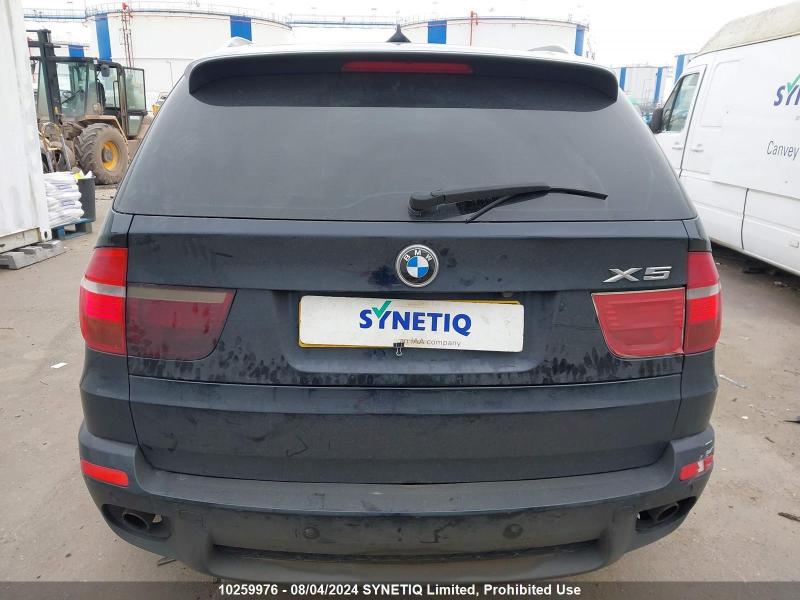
Aucun dommage détecté.
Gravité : aucun